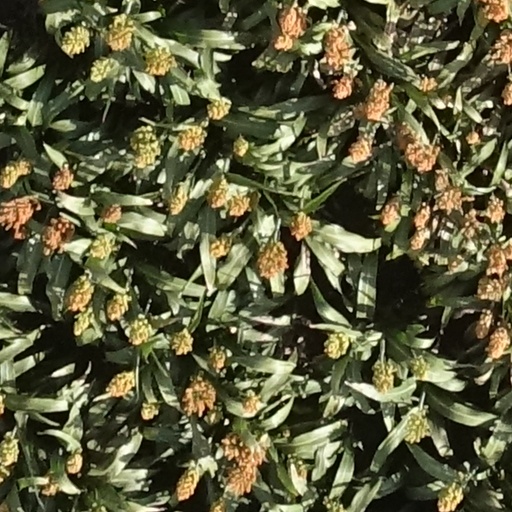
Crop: sorghum